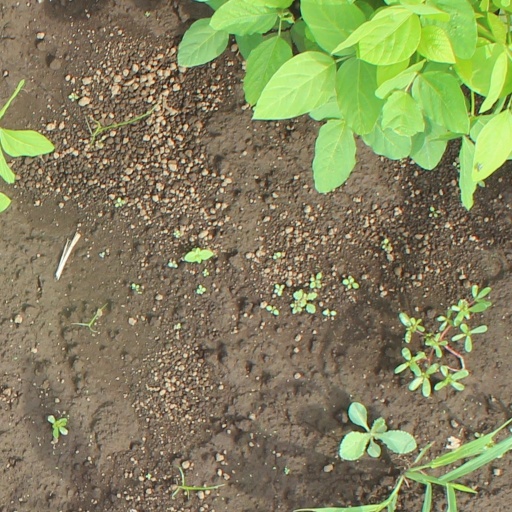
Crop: soybean